Operation Compass

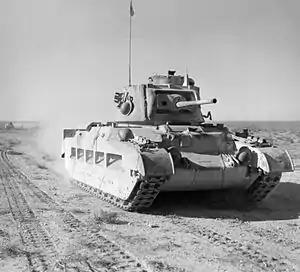

Middle East Command (General Archibald Wavell) had about some outside Egypt, and . The RAF had composed of two squadrons of Hurricanes, one of Gloster Gladiators, three of Bristol Blenheims, three of Vickers Wellingtons and one of Bristol Bombays, about and The Western Desert Force (WDF) was commanded by Lieutenant-General Richard O'Connor with the 4th Indian Infantry Division (Major-General Noel Beresford-Peirse) and the 7th Armoured Division (Major-General Sir Michael O'Moore Creagh). From 14 December, troops of the 6th Australian Infantry Division (Major-General Iven Giffard Mackay), replaced the 4th Indian Division, which was sent to East Africa, less one brigade. The British had some fast Cruiser Mk I, Cruiser Mk II and Cruiser Mk III tanks with Ordnance QF 2-pounder guns, which were superior to Fiat M11/39 tanks. The British also had a battalion of Matilda II infantry tanks that while slow, were also equipped with the 2-pounder; the armour of the Matildas could not be penetrated by Italian anti-tank guns or field guns.